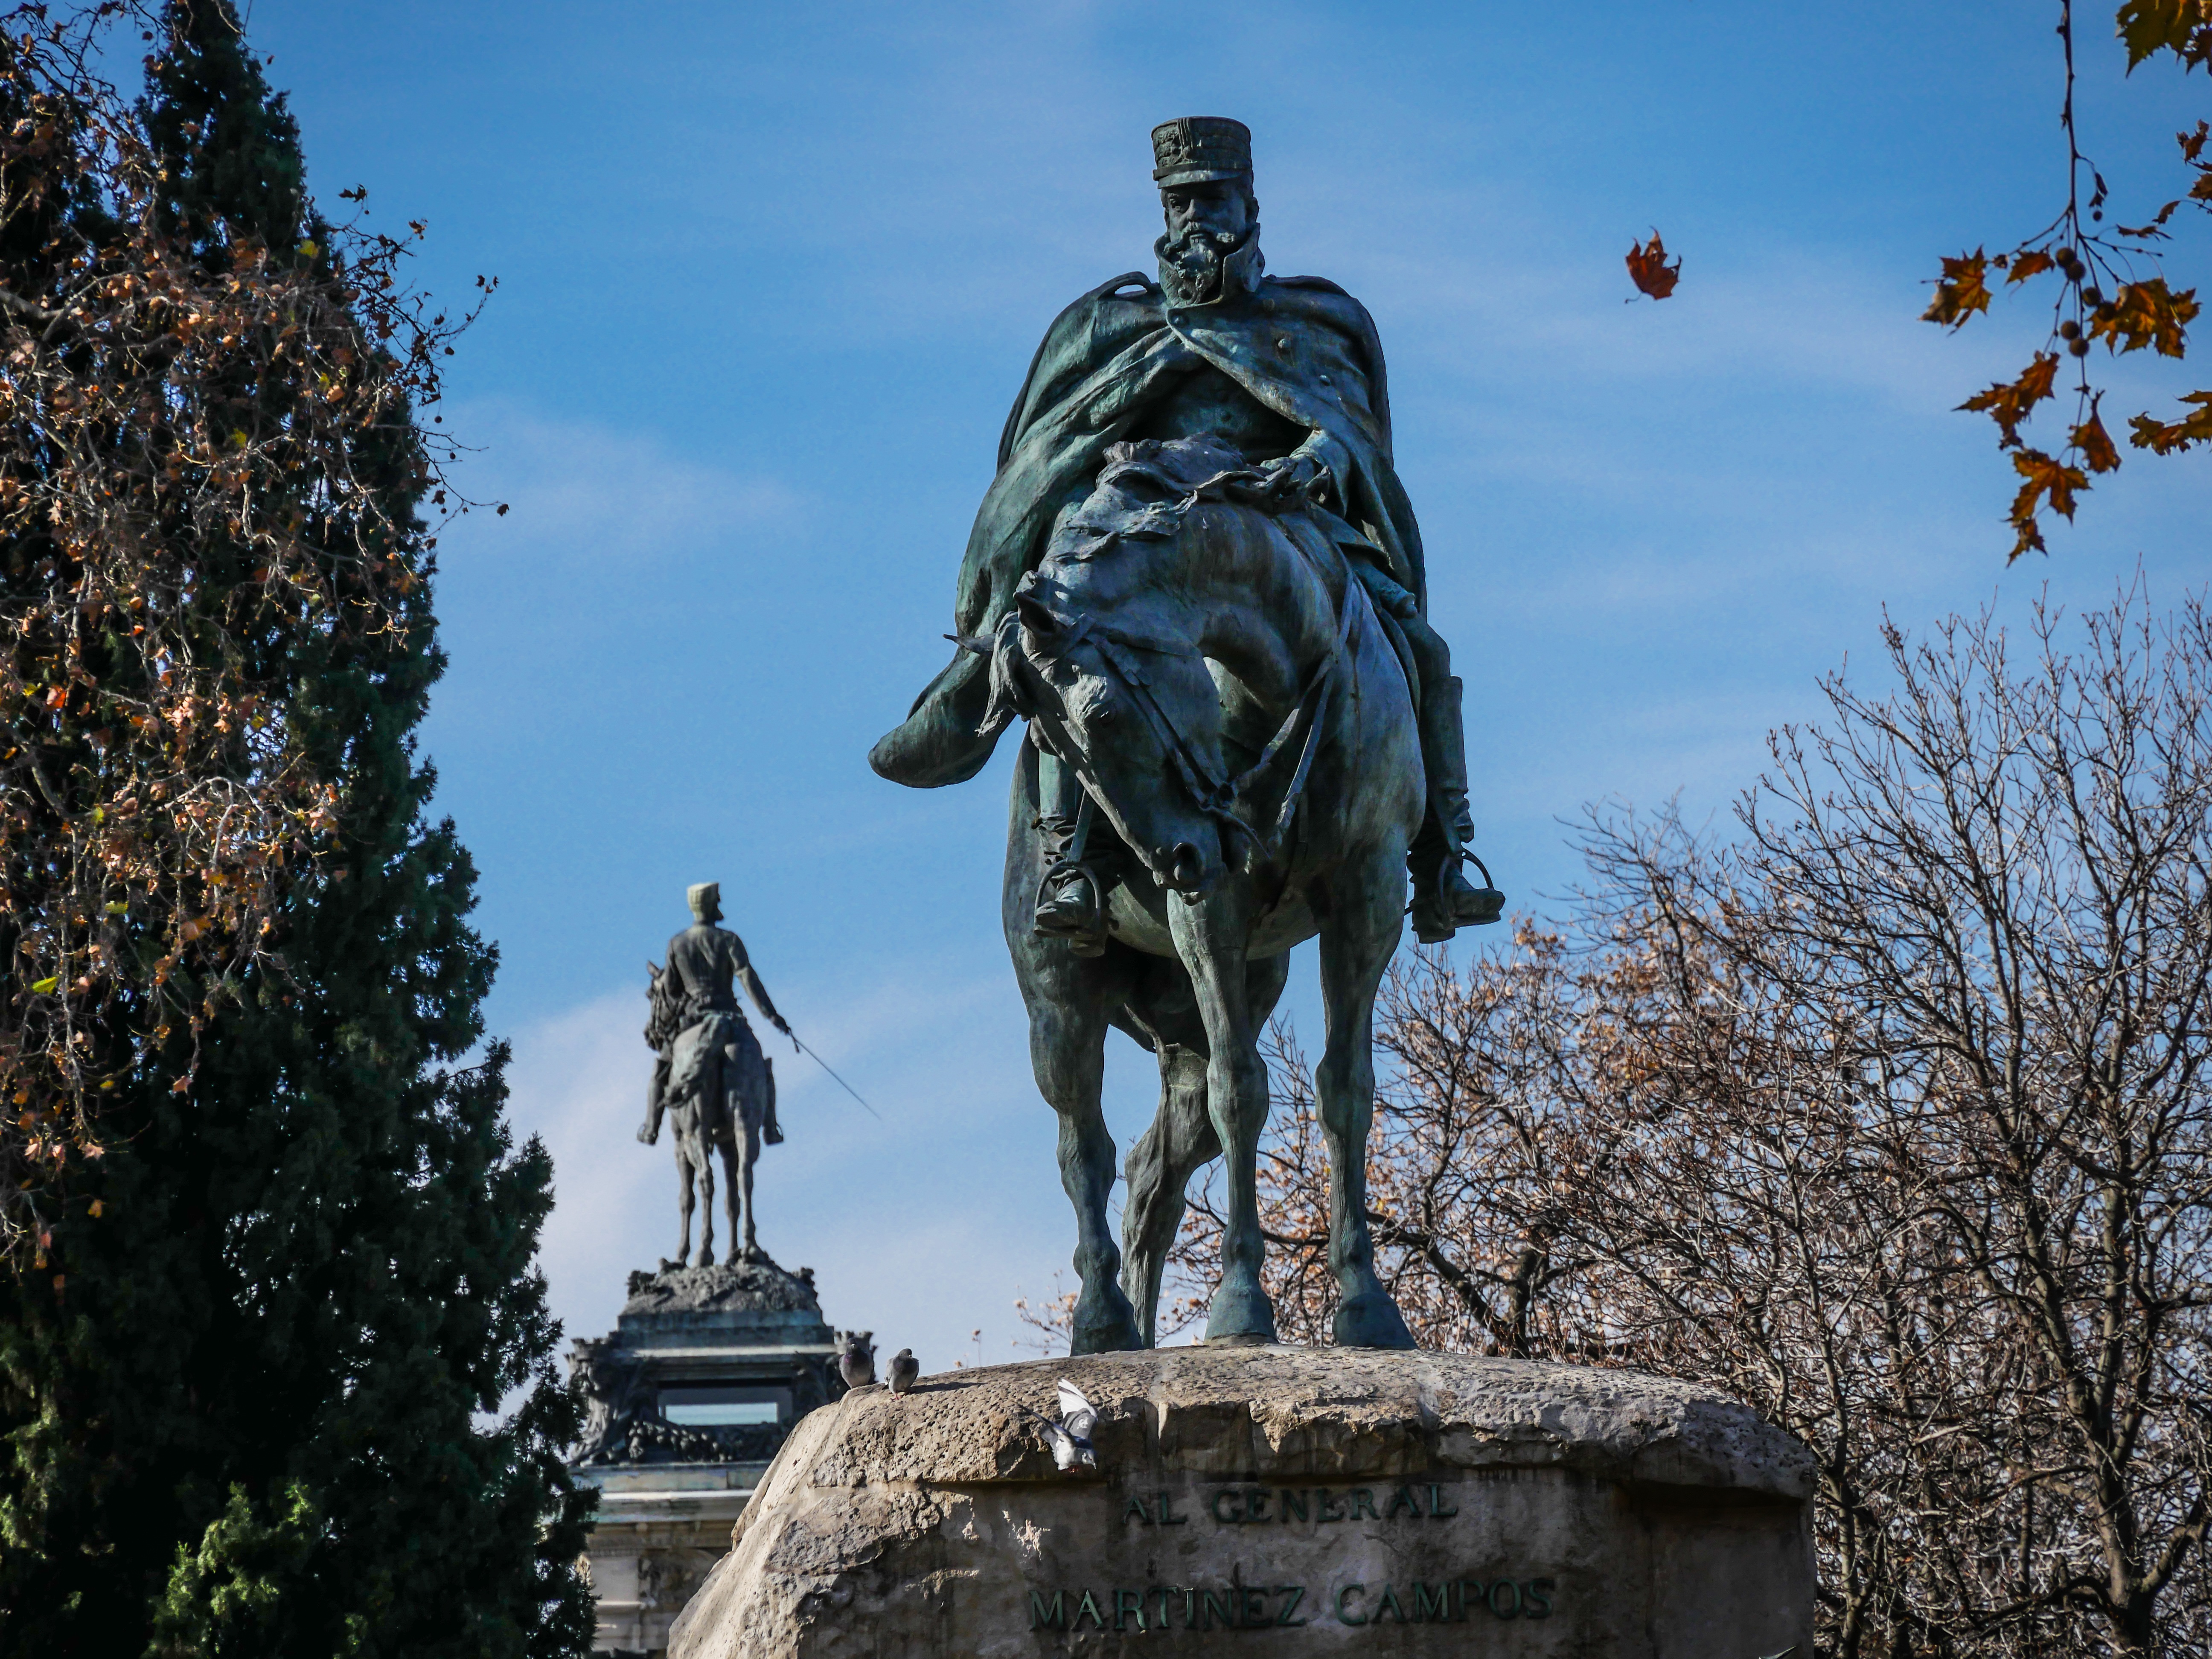
leaf, fall, monument, statue, autumn, peace, garden, sculpture, memorial, art, madrid, serenity, removal, ancient history